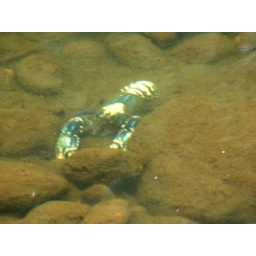
Bad photo taken standing in the doorway of the 4WD bus with motor running